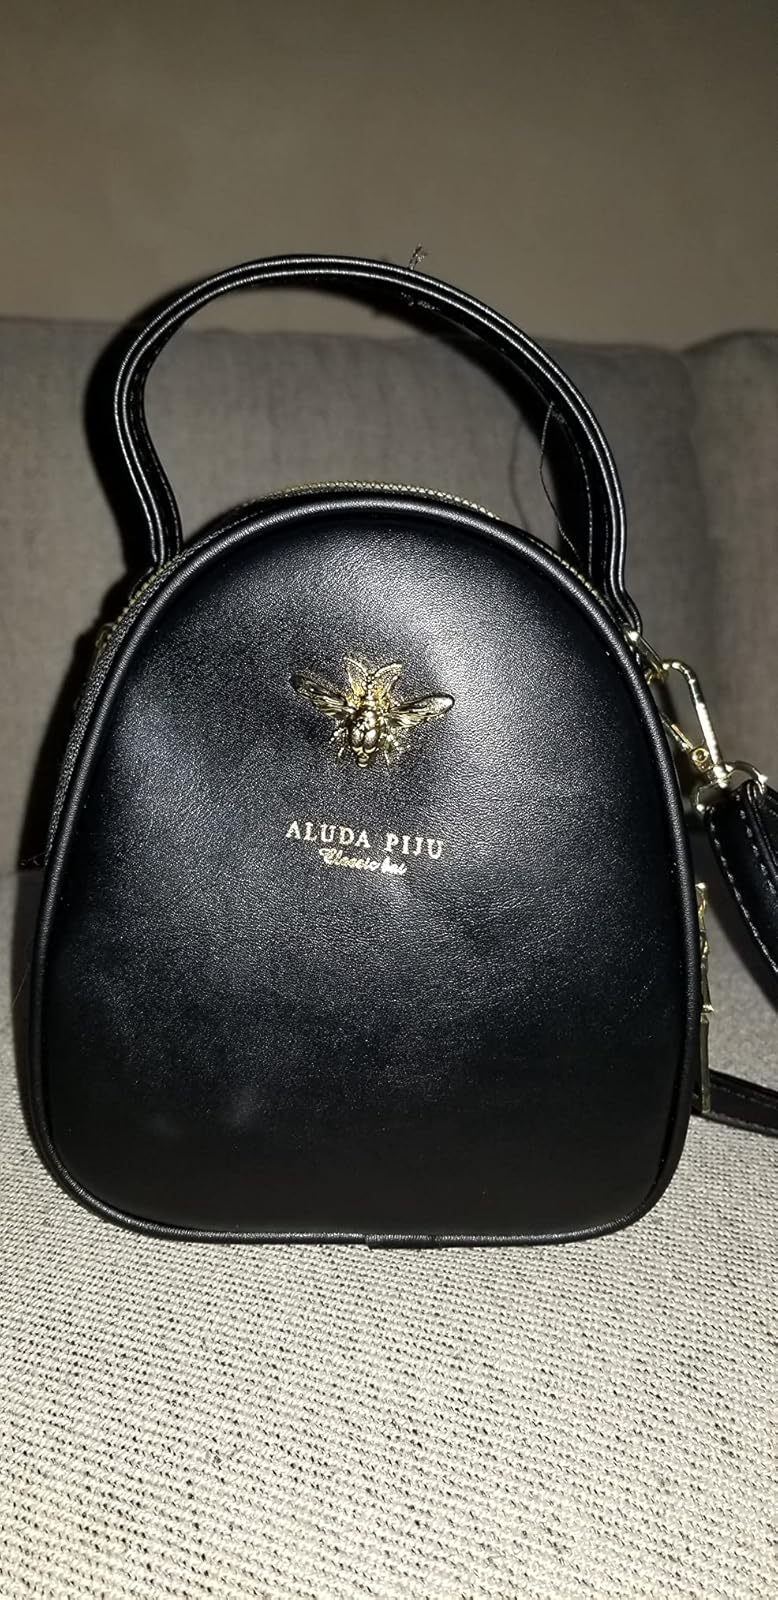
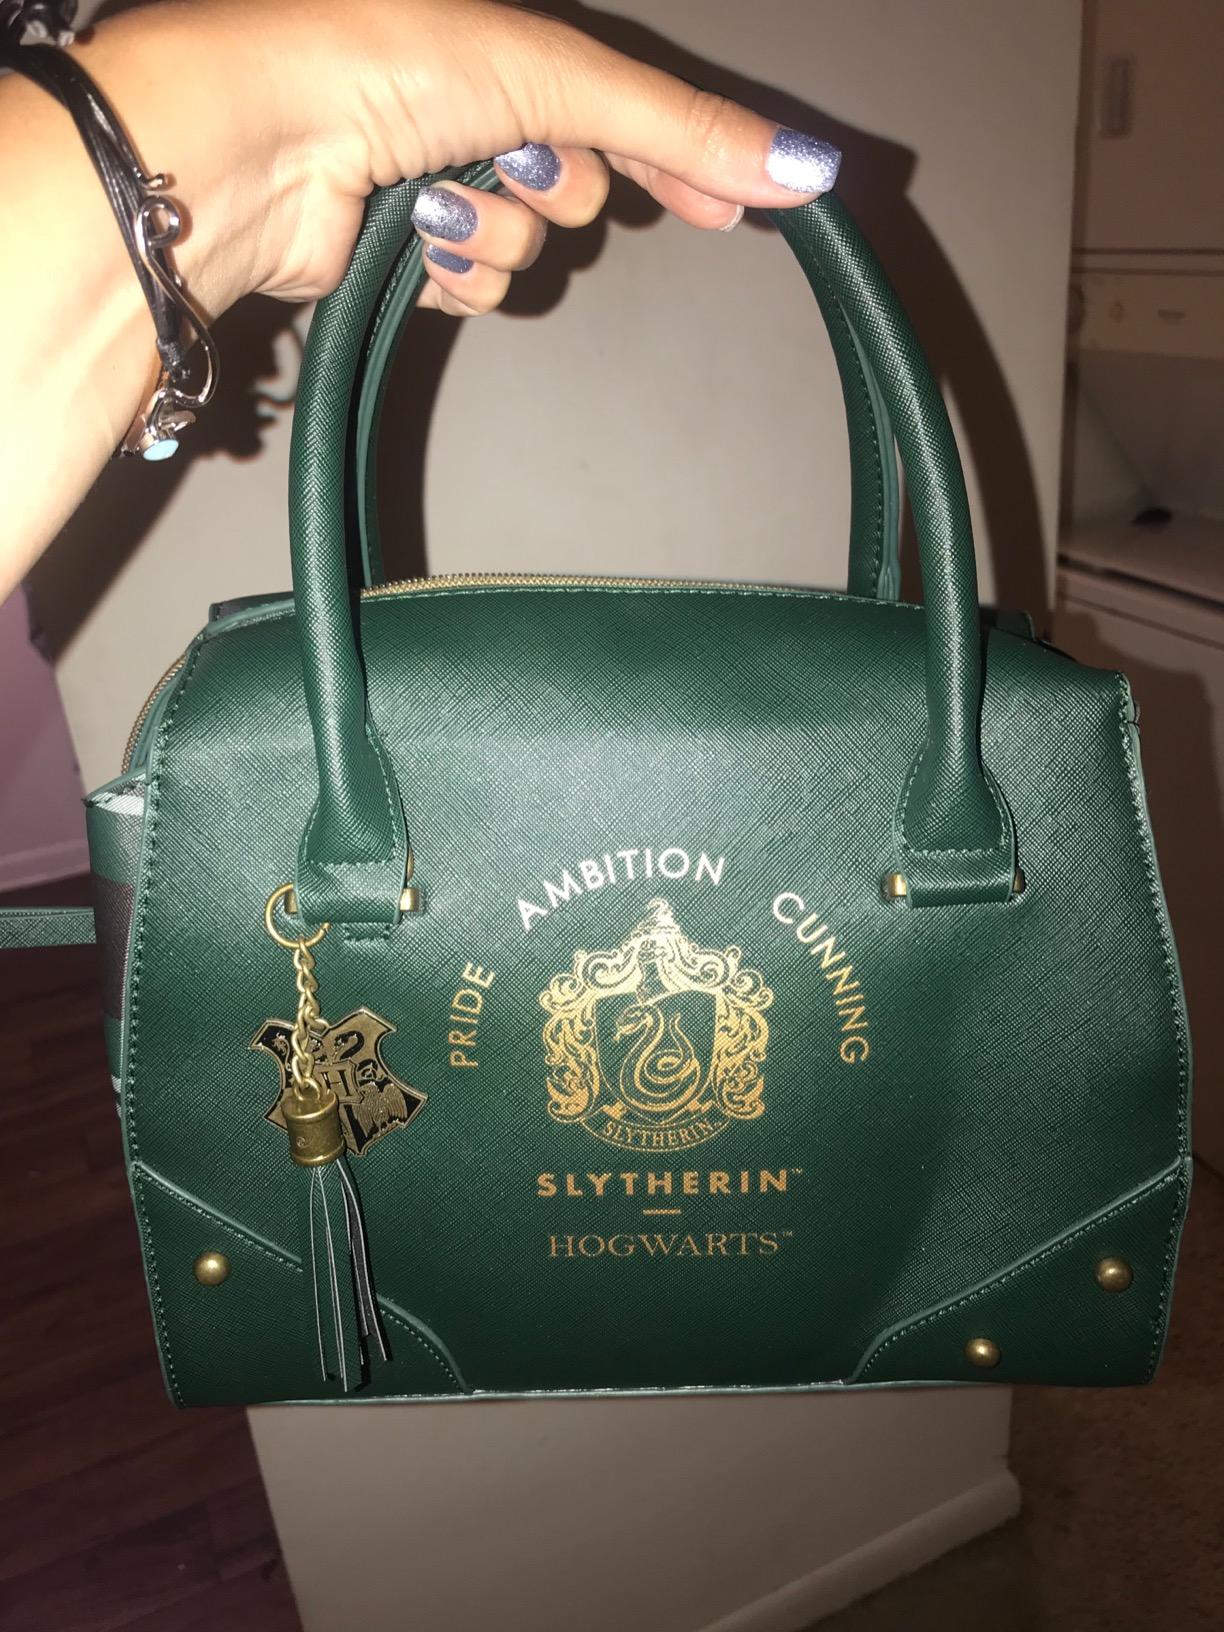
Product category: accessories_handbag
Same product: no